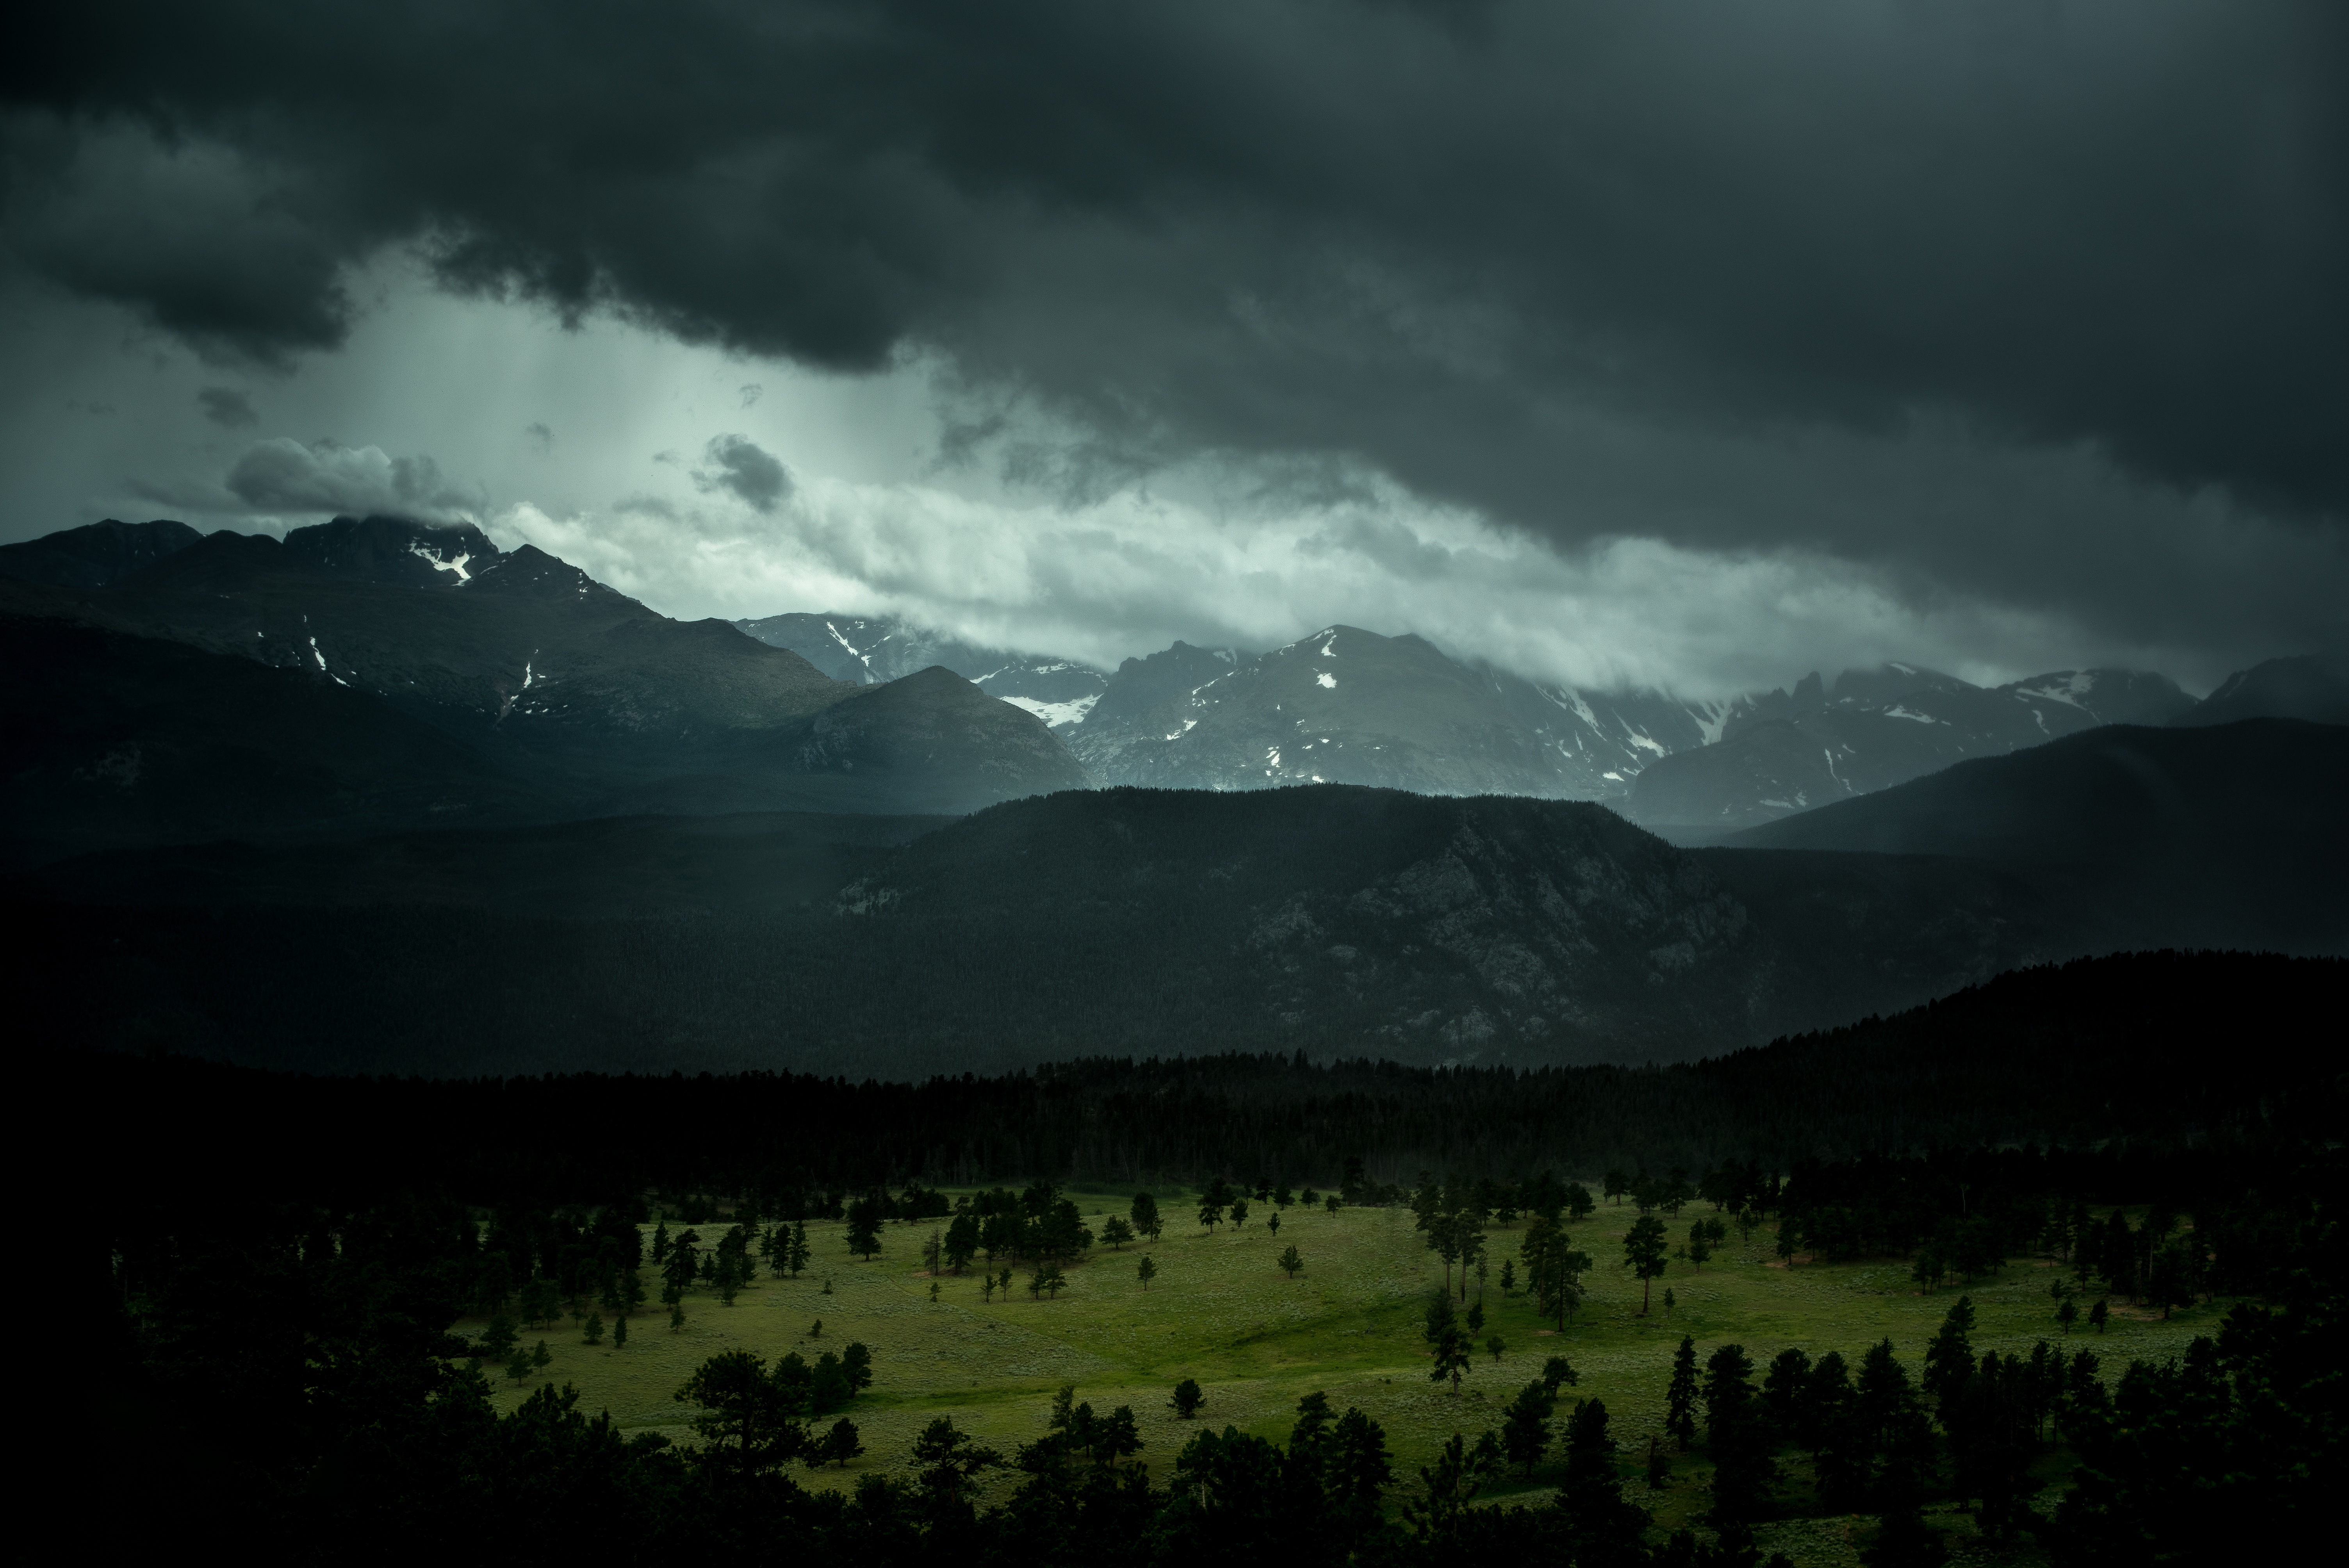
landscape, tree, nature, mountain, cloud, sky, mist, night, morning, hill, dawn, atmosphere, mountain range, dusk, weather, darkness, colorado, atmospheric phenomenon, mountainous landforms